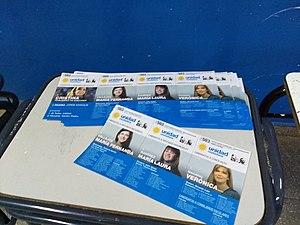
Unité Citoyenne est une coalition électorale kirchneriste formées pour les élections législatives d'Argentine de 2017. Elle est inscrite dans les provinces de Buenos Aires, Catamarca, Chaco, Córdoba, Misiones, Neuquén, Entre Ríos et la capitale fédérale Buenos Aires. Les députés nationaux élus sous l'étiquette Unité Citoyenne intégrent le groupe parlementaire du Front de Tous.